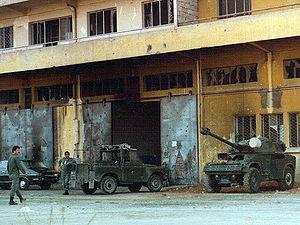
L'armée libanaise a pour missions principales de maintenir la sécurité et la stabilité du Liban, la sécurité des frontières, la sécurité des ports, les opérations de sauvetage, la lutte contre les incendies, le combat du trafic de drogue et de la contrebande à travers les frontières, et la lutte anti-terroriste.